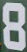
Number: 8